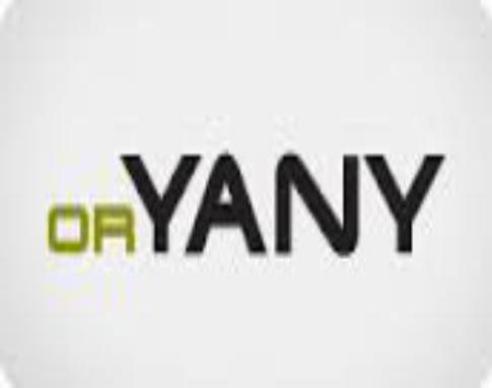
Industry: Clothes